Niels Viggo Bentzon

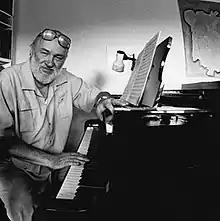
Niels Viggo Bentzon in January 1986, as photographed by Danish photojurnalist Erling Mandelmann.

Niels Viggo Bentzon (24 August 1919 – 25 April 2000) was a Danish composer and pianist.